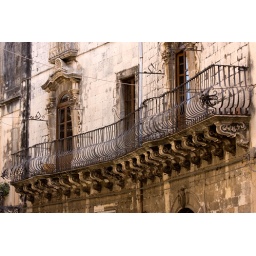
Sicily, summer 2008: Ornate balcony of a building in Ortygia, Syracuse